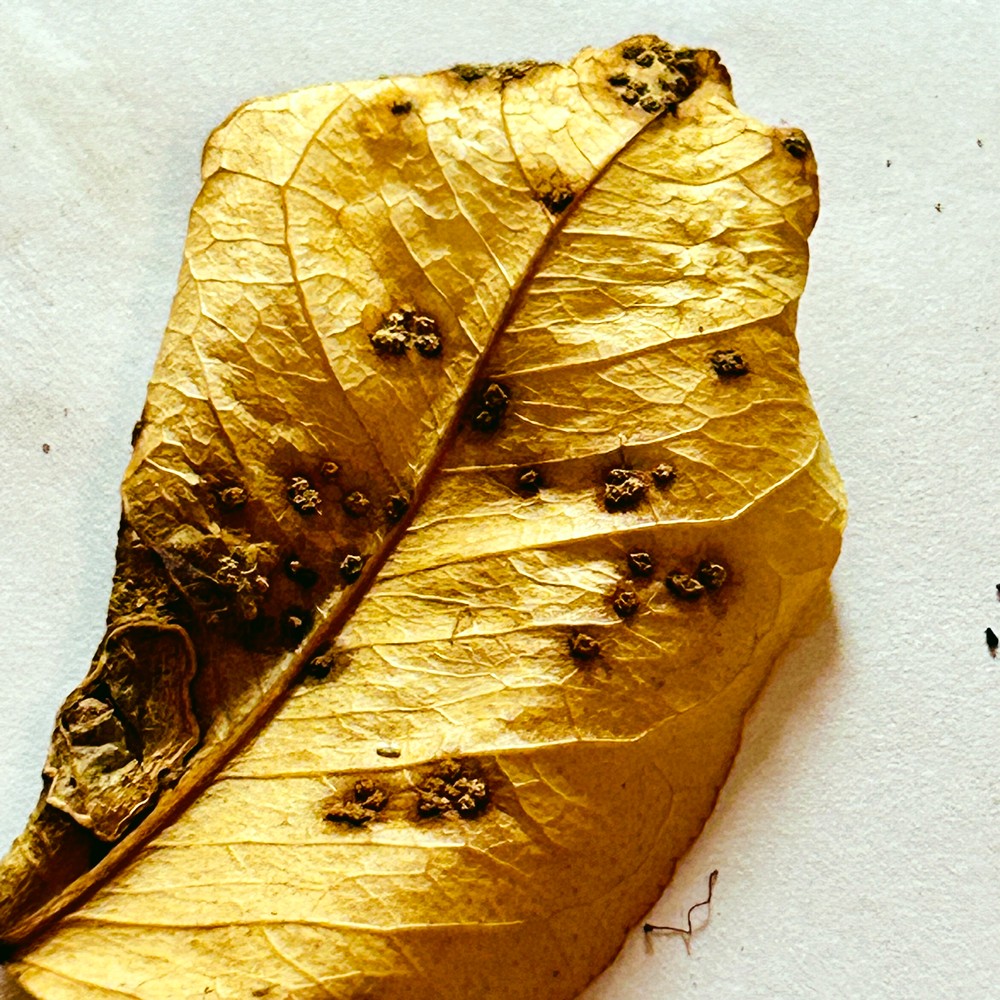
Label: Dry Leaf